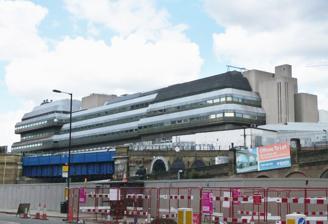
Building: Sampson House
Country: United Kingdom
Year built: 1979
Sampson House Front view of Sampson House on Hopton Street General information Architectural style Brutalist Location adjacent to Blackfriars railway bridge Address Hopton Street, Southwark Town or city London Country United Kingdom Coordinates 51°30′27″N 0°06′11″W / 51.5075°N 0.1030°W / 51.5075; -0.1030 Current tenants IBM Construction started 1976 Completed 1979 Demolished 2018–2019 Client Lloyds Bank Design and construction Architecture firm Fitzroy Robinson & Partners Sampson House was a commercial office building in Hopton Street, Southwark , London , United Kingdom . It was sited just west of the Tate Modern art gallery, by the railway lines running onto Blackfriars Bridge and filled a block between the Thames and Southwark Street. History The building was designed in the Brutalist style, with heavy massing , extensive use of exposed concrete with minimal glazing at street level and horizontal mirror glazing in dark metal cladding in the projecting upper levels. It was built in 1976–1979 as a processing centre for Lloyds Bank and was designed by Fitzroy Robinson & Partners which was also architect for the construction (and refurbishment in 2004–2006) of 50 Queen Anne's Gate in Westminster . Minerva plc announced in August 2005 that, in a linked transaction, it had completed the sale of Sampson House for £150.5 million and Ludgate House for £78.5 million to a private investor. The announcement also stated that "Sampson House comprises 386,288 sq.ft. of office space let to IBM UK Limited. The lease expires in December 2025 but, includes a mutual break clause in June 2018. The current rent is £8 million p.a. and will rise to £9.5 million p.a. in December this year". IBM utilised the building's extensive and deep basement levels to host data centres for the company's London based customers, with recovery facilities utilising the above-ground office space. The nearest Underground station to the site of Sampson House is Southwark on the Jubilee line . On 8 October 2013, Southwark London Borough Council approved plans to build an apartment building complex, at the Sampson House and Ludgate House sites. The heights of the planned apartment blocks ranges from 5 to 49 storeys. The demolition of Sampson House started in late 2018 and took a year to complete. Sampson House as seen from Blackfriars railway station References